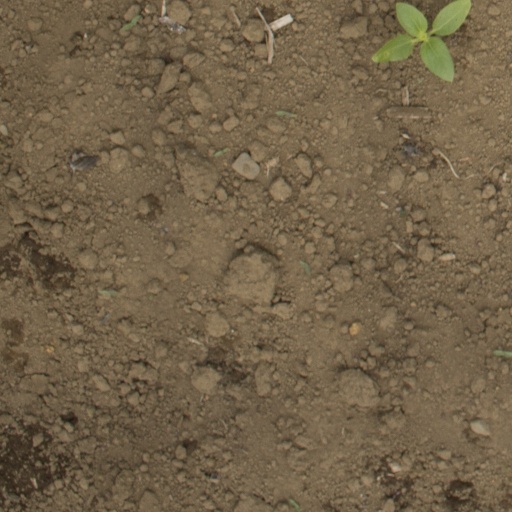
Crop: Jerusalem artichoke